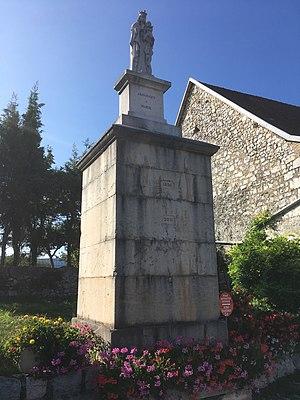
Statue de la Sainte-Vierge d'Ardosset. Commune de Ceyzérieu. Ain, France. Août 2017
Ceyzérieu est une commune française, située dans le département de l'Ain en région Auvergne-Rhône-Alpes. Les habitants de Ceyzérieu se nomment les Ceyzériolans et les Ceyzériolanes.